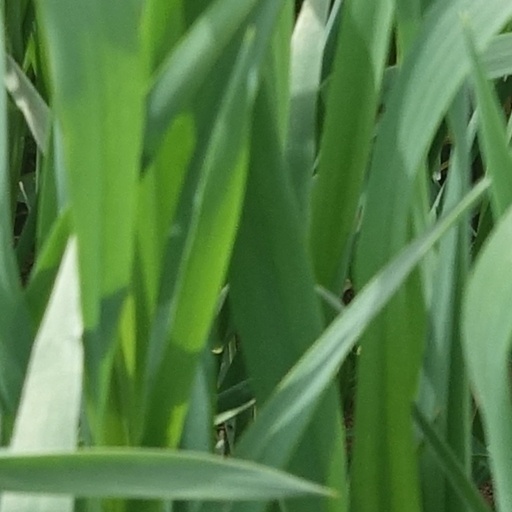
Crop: wheat